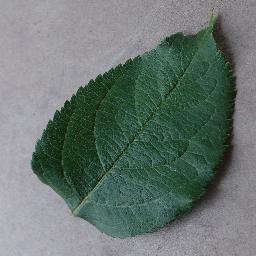
Label: Apple___healthy